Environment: real
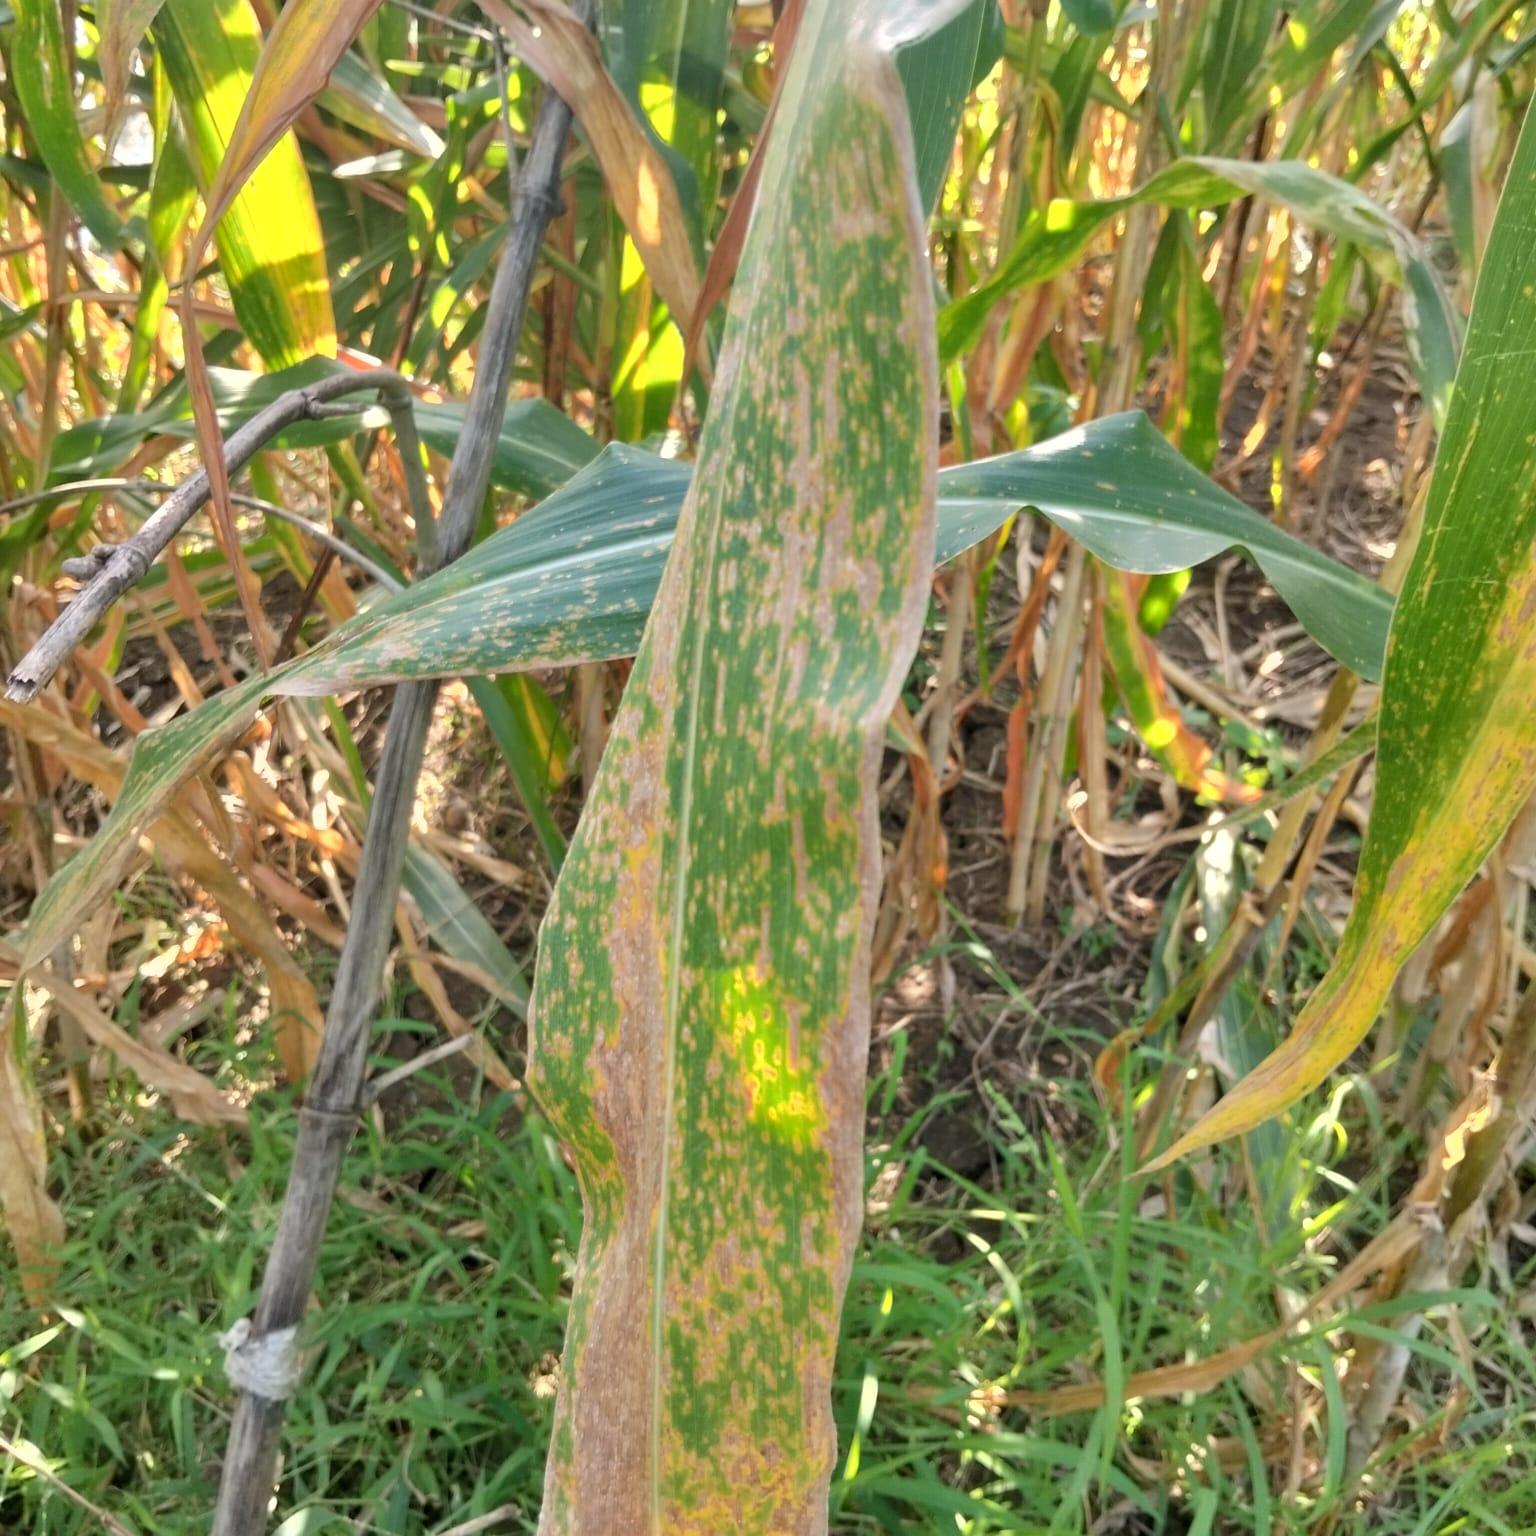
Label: nitrogen_deficiency